Rancho San Gregorio

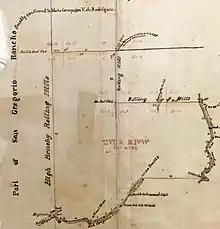
Grant to Maria Concepcion Valencia de Rodriguez

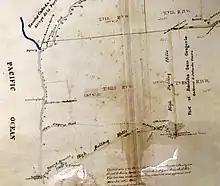
Document to confirm grant to Salvador Castro

Antonio Jose Buelna (1790–1846), son of José Antonio Buelna (1754–1821) married Maria Concepción Valencia (b.1798) in 1816. In 1836, José Castro, Juan Alvarado, Antonio Buelna, and José Antonio de la Guerra (son José de la Guerra y Noriega) signed the demand that Governor Nicolás Gutiérrez resign. In addition to the four square league Rancho San Gregorio grant, Alvarado granted Antonio Buelna Rancho San Francisquito in Santa Clara County in 1839. Buelna built a road, known today as La Honda Road and Old La Honda Road, over the hills connecting his two ranchos.